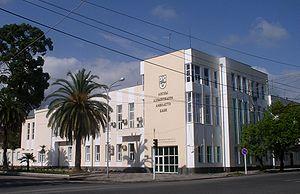
L’Abkhazie, en forme longue la République d'Abkhazie, est un État situé entre les montagnes du Caucase et les bords de la mer Noire qui a déclaré son indépendance de la Géorgie en 1992.